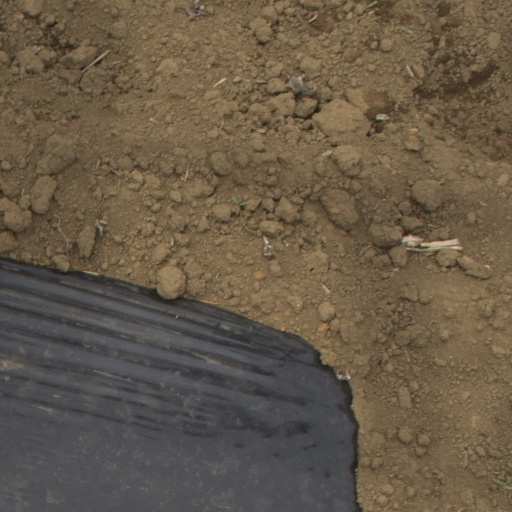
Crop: Jerusalem artichoke